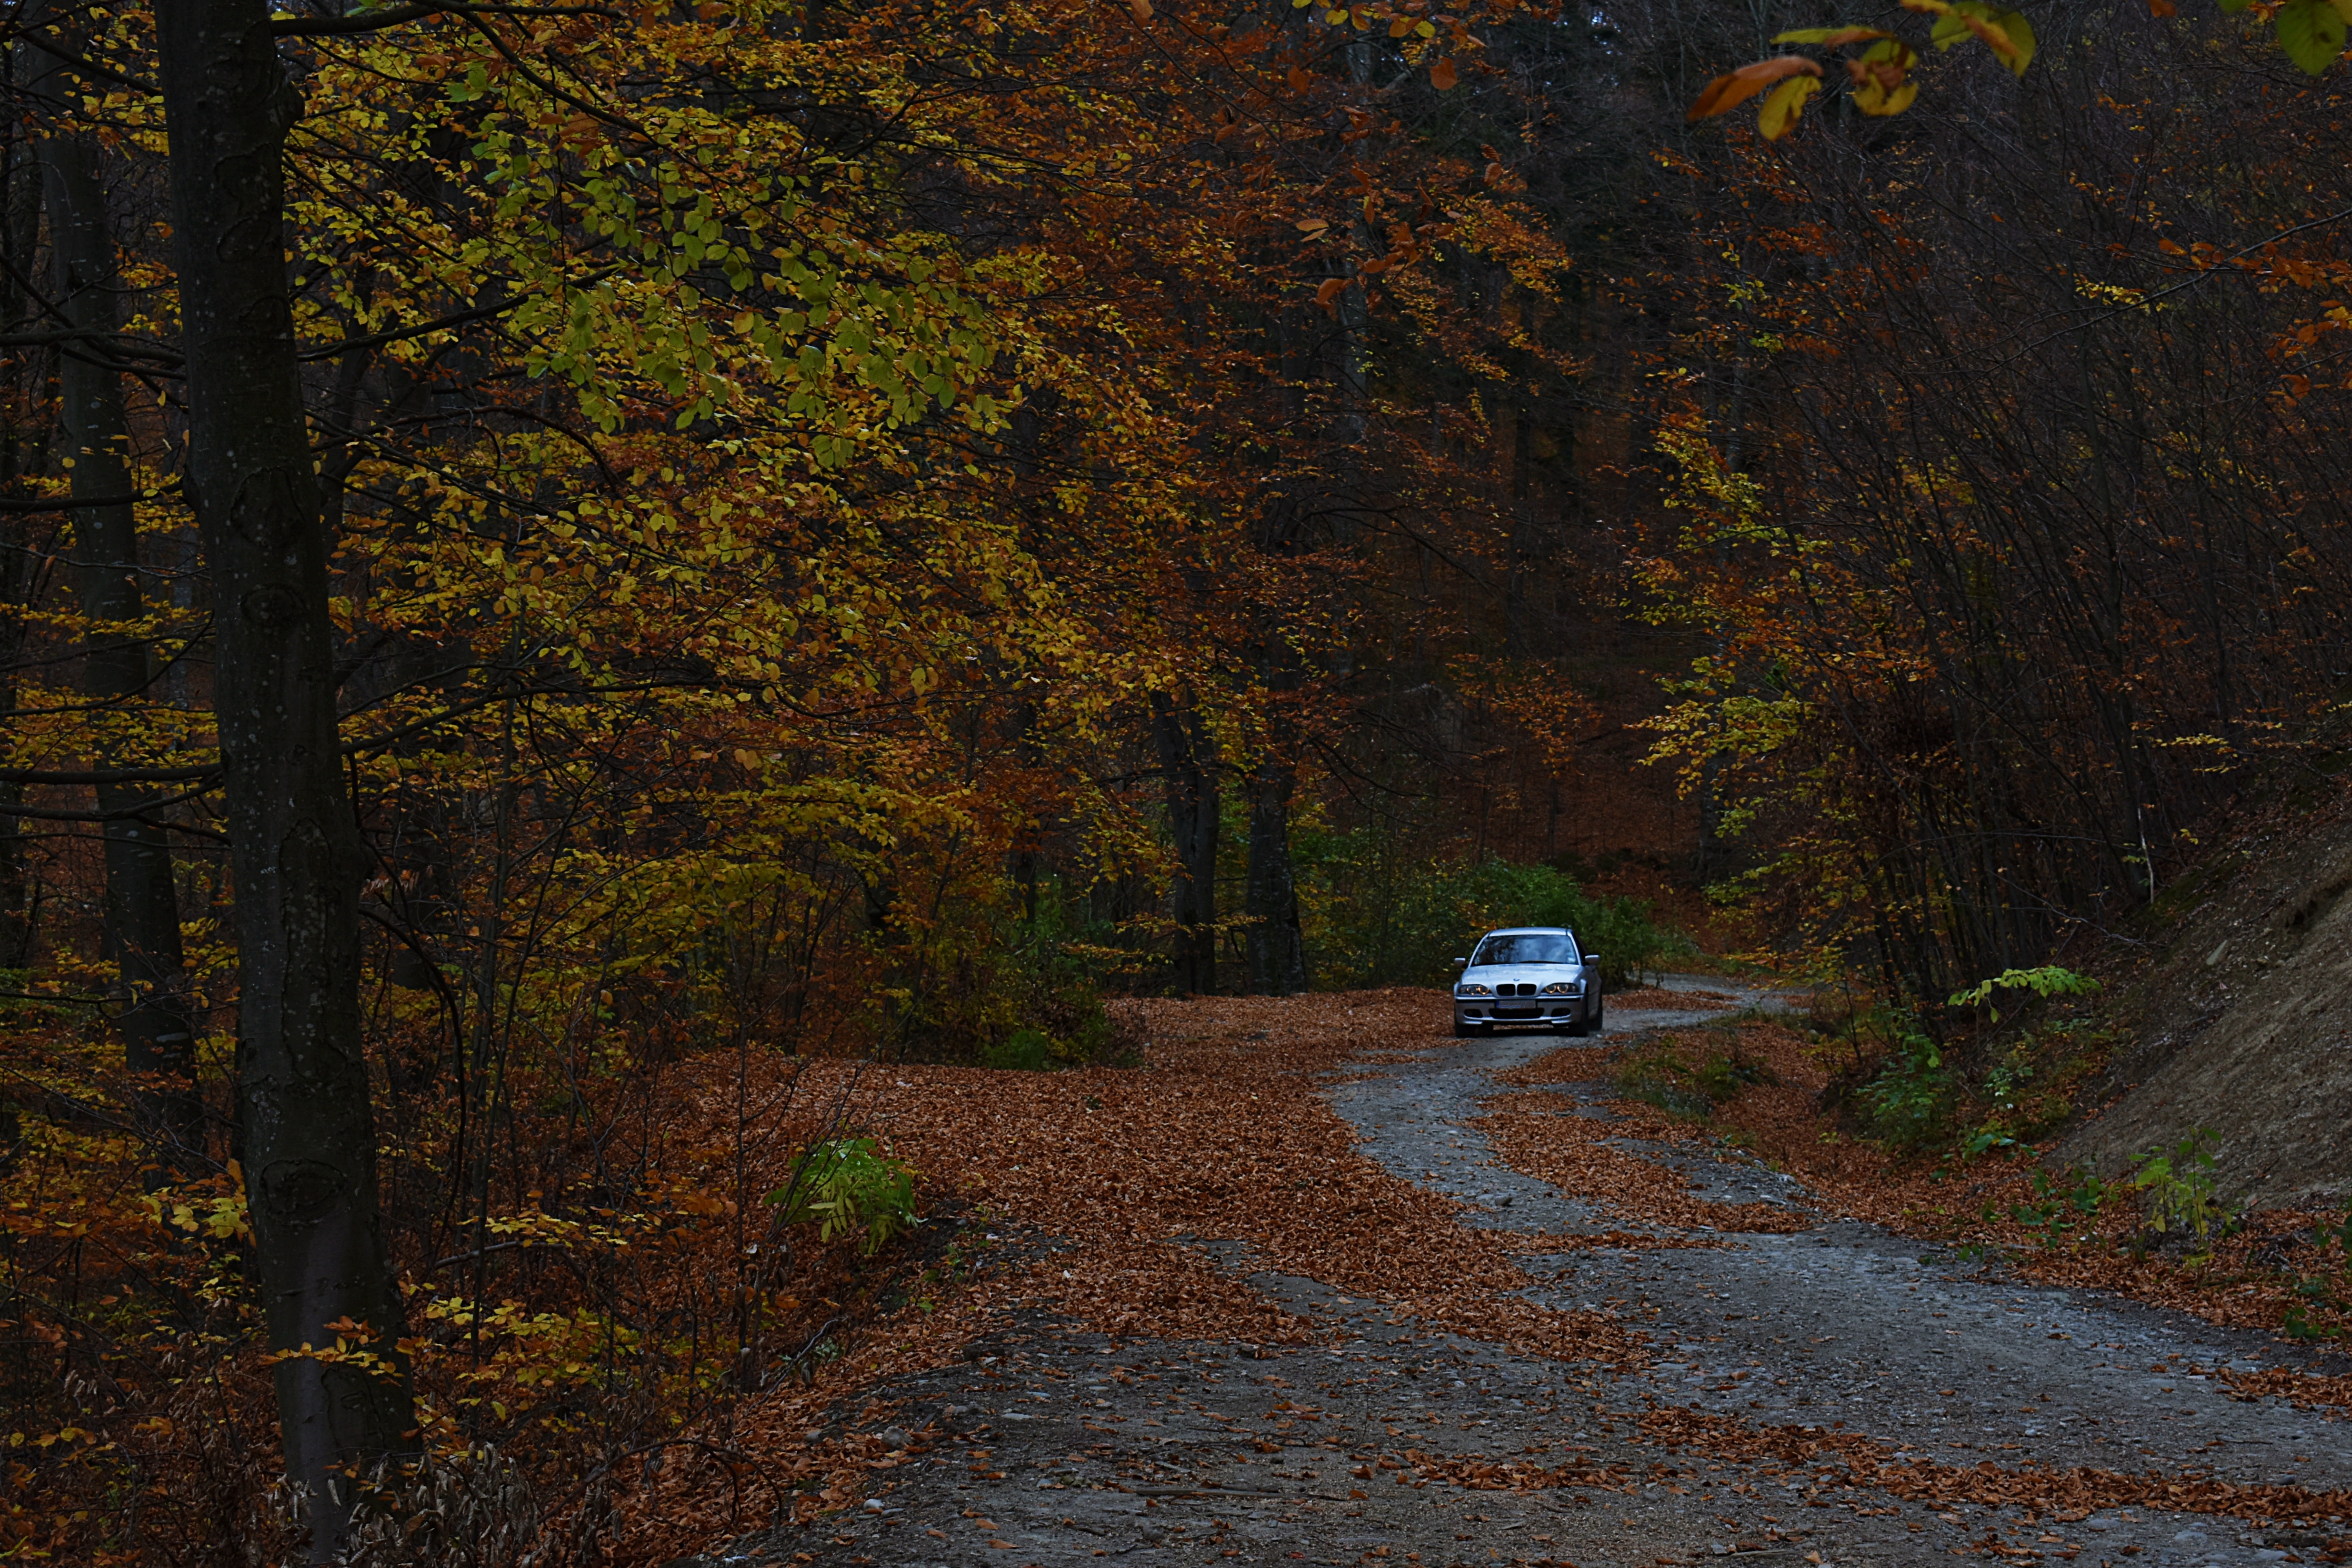
nature, leaf, woodland, road, path, forest, autumn, tree, woody plant, wilderness, ecosystem, vegetation, plant, deciduous, landscape, sky, morning, soil, sunlight, biome, dirt road, rural area, state park, grass, asphalt, temperate broadleaf and mixed forest, evening, car, trail, temperate coniferous forest